William Palmer (murderer)

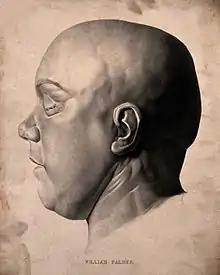
Lithograph of a death mask of William Palmer

As infant mortality was not uncommon at the time, these deaths were not initially seen as suspicious, though after Palmer's conviction in 1856 there was speculation that he had administered poison to the children to avoid the expense of more mouths to feed. By 1854 Palmer was heavily in debt and resorting to forging his mother's signature to pay off creditors. He took out life insurance on his wife with the Prince of Wales Insurance Company, and paid out a premium of £750 for a policy of £13,000. The death of Ann Palmer followed on 29 September 1854, at 27 years old. She was believed to have died of cholera, as a cholera pandemic was affecting the United Kingdom (causing 23,000 deaths across the country).